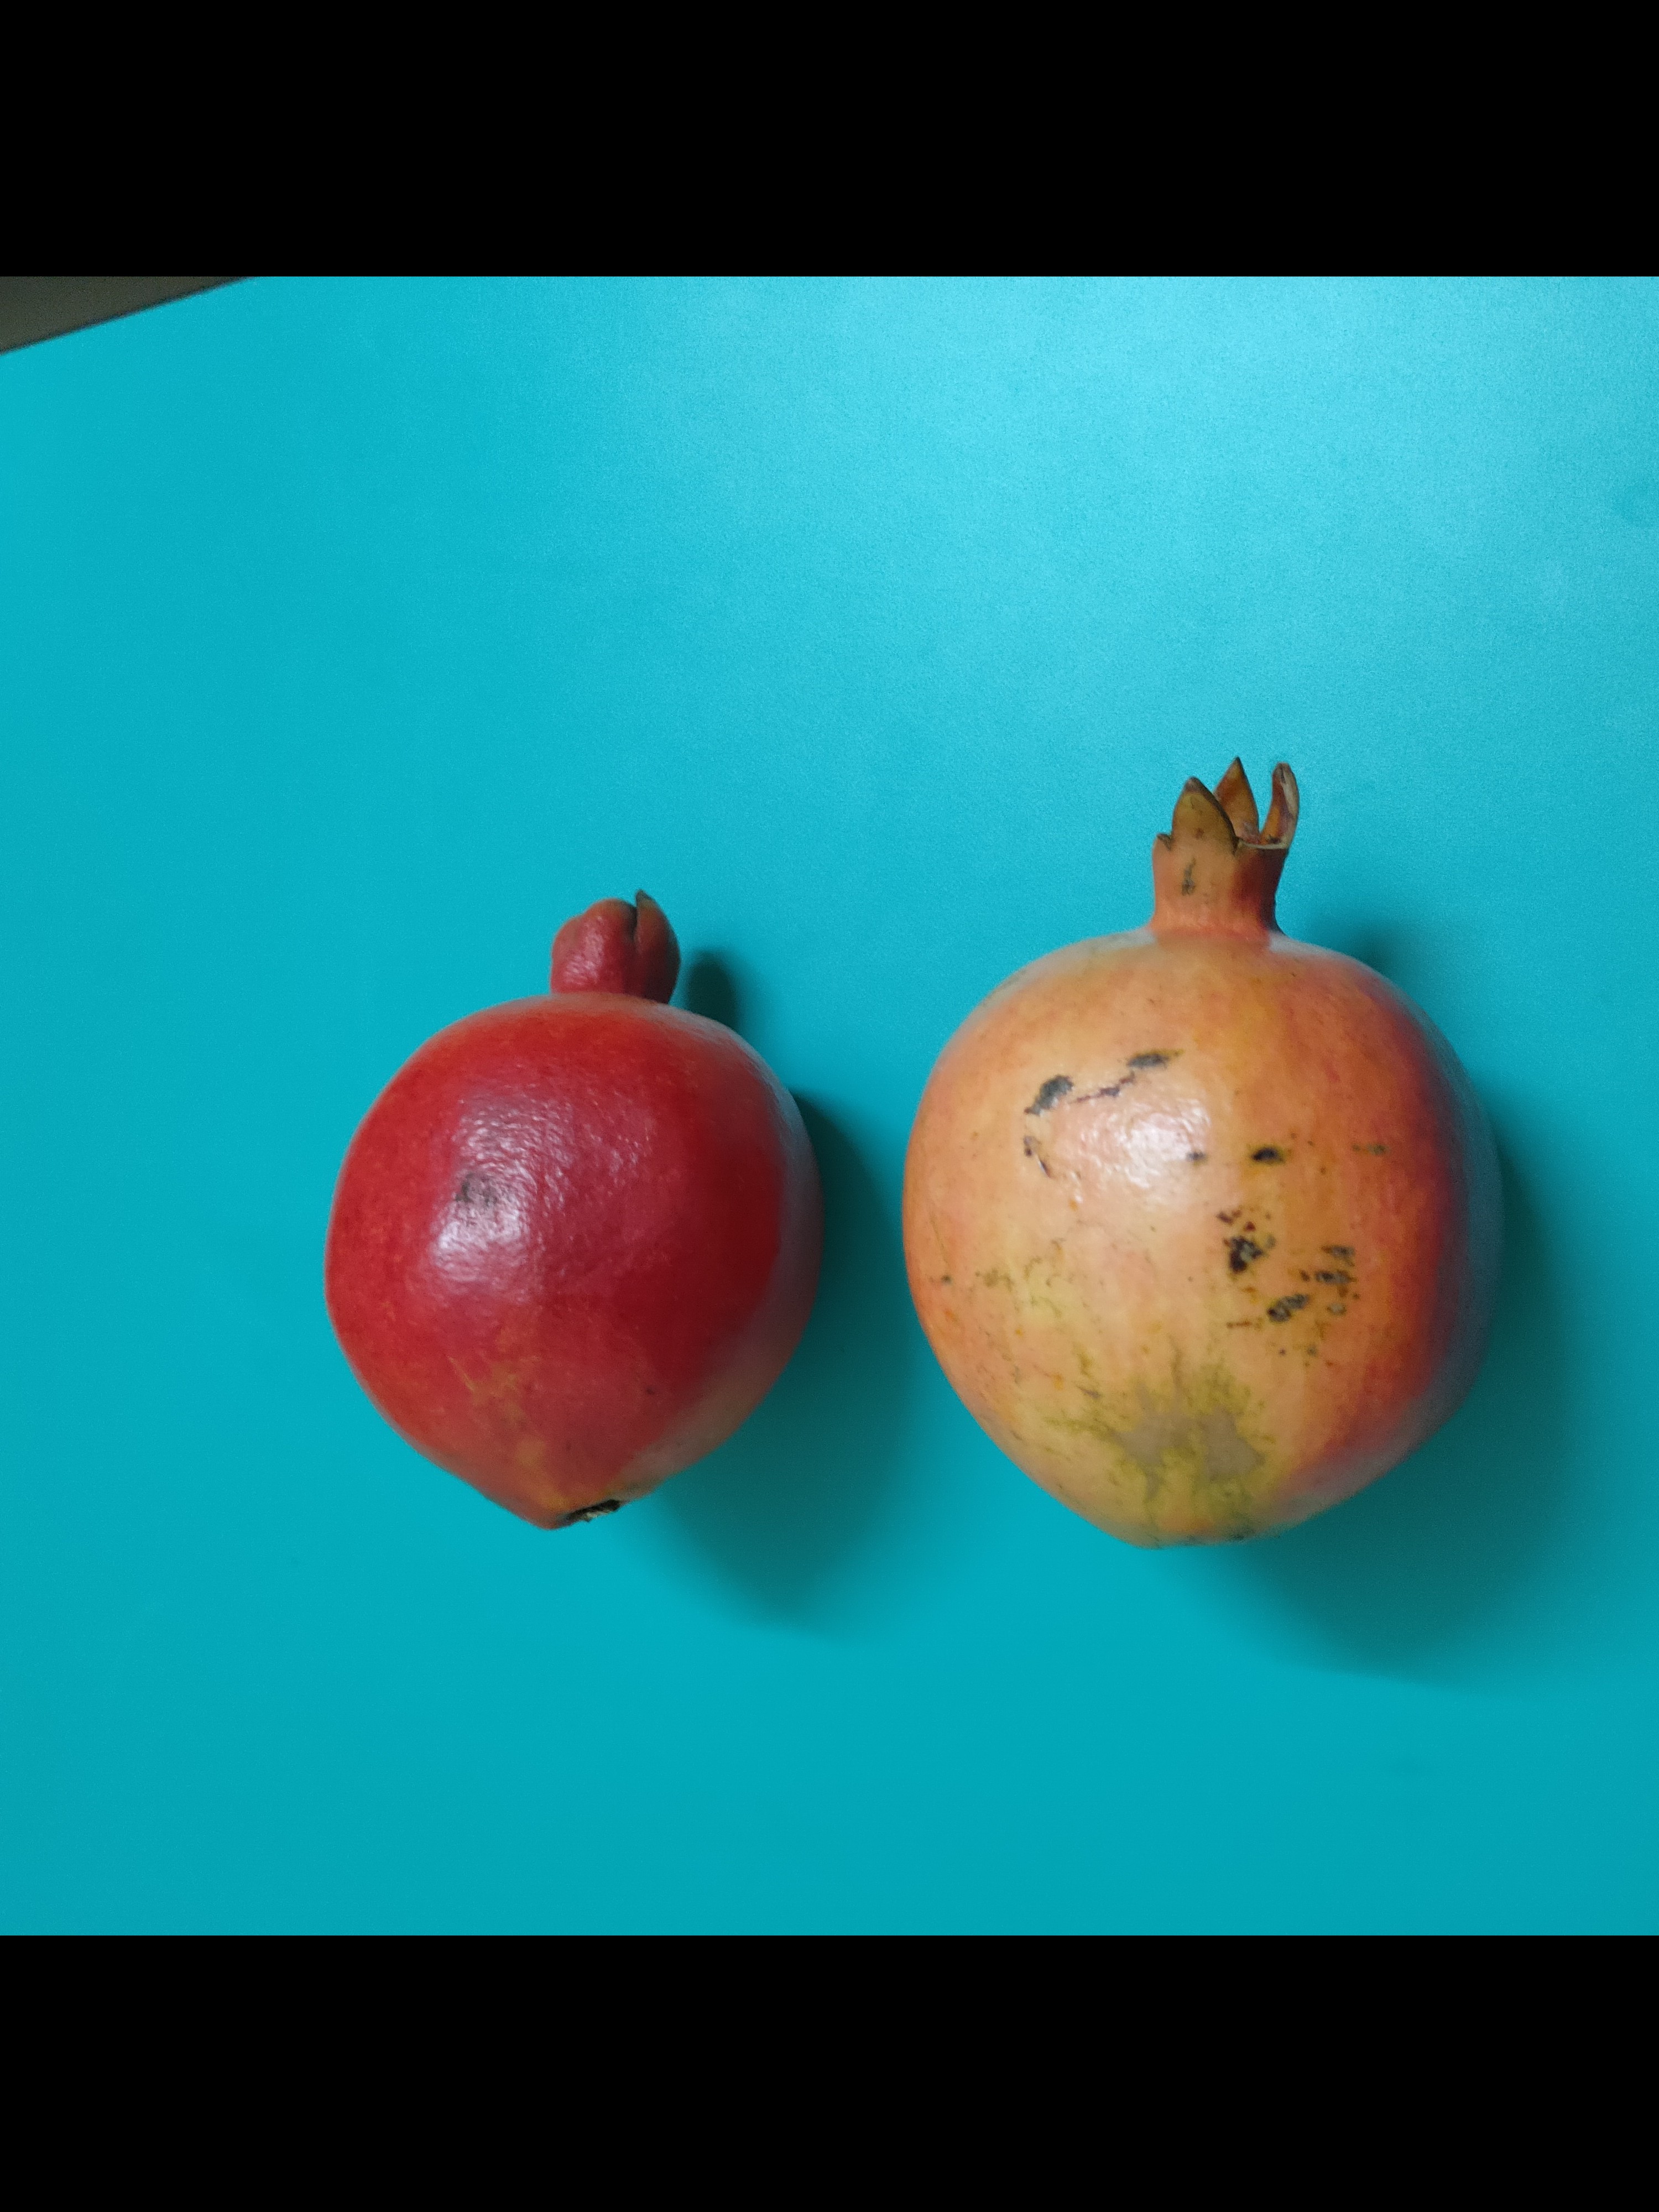
Fruit: Pomegranate
Quality: Good